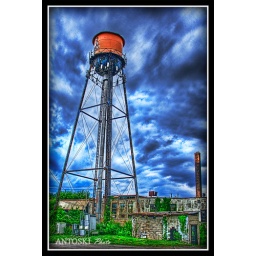
water tower in novi